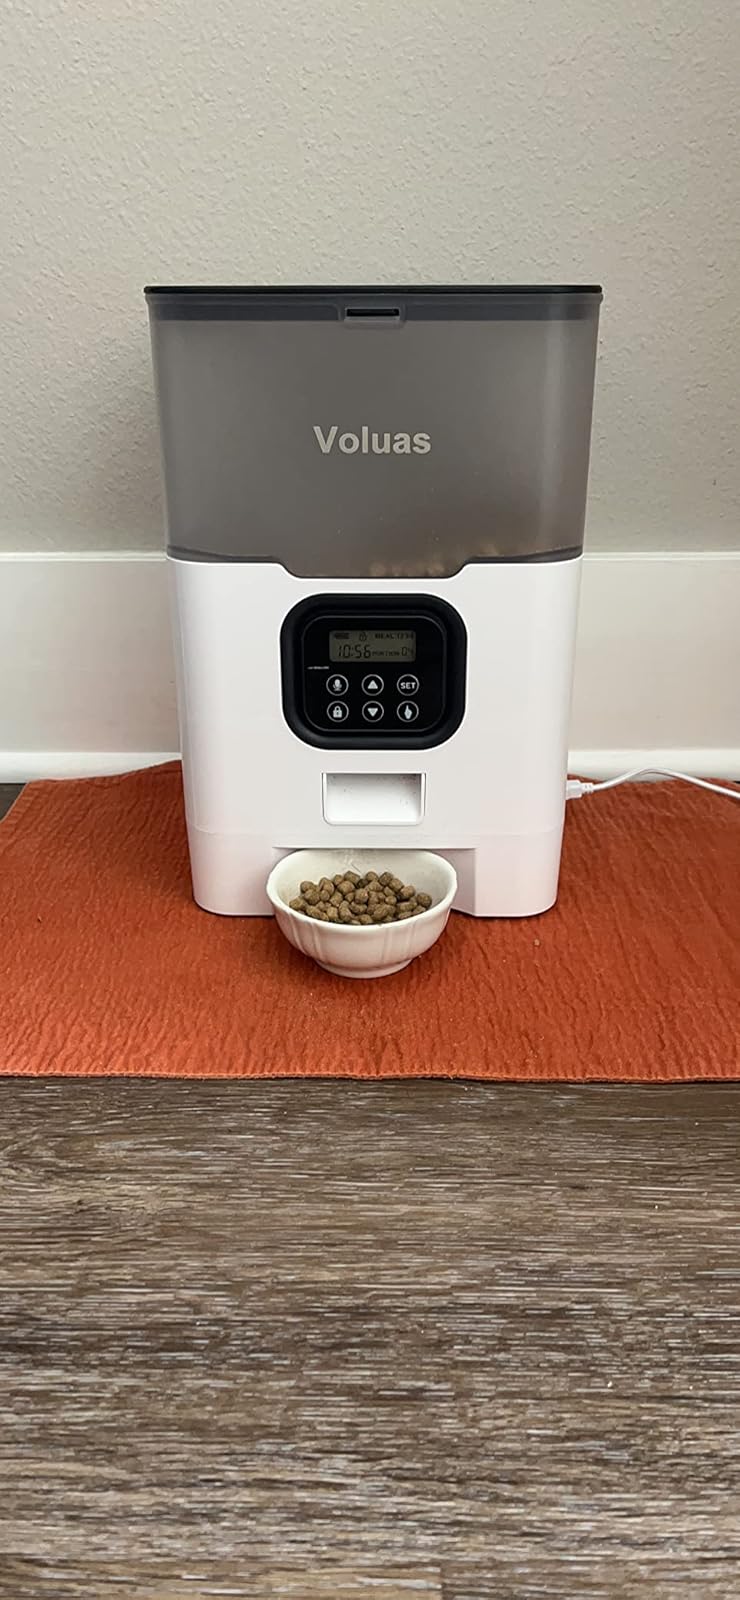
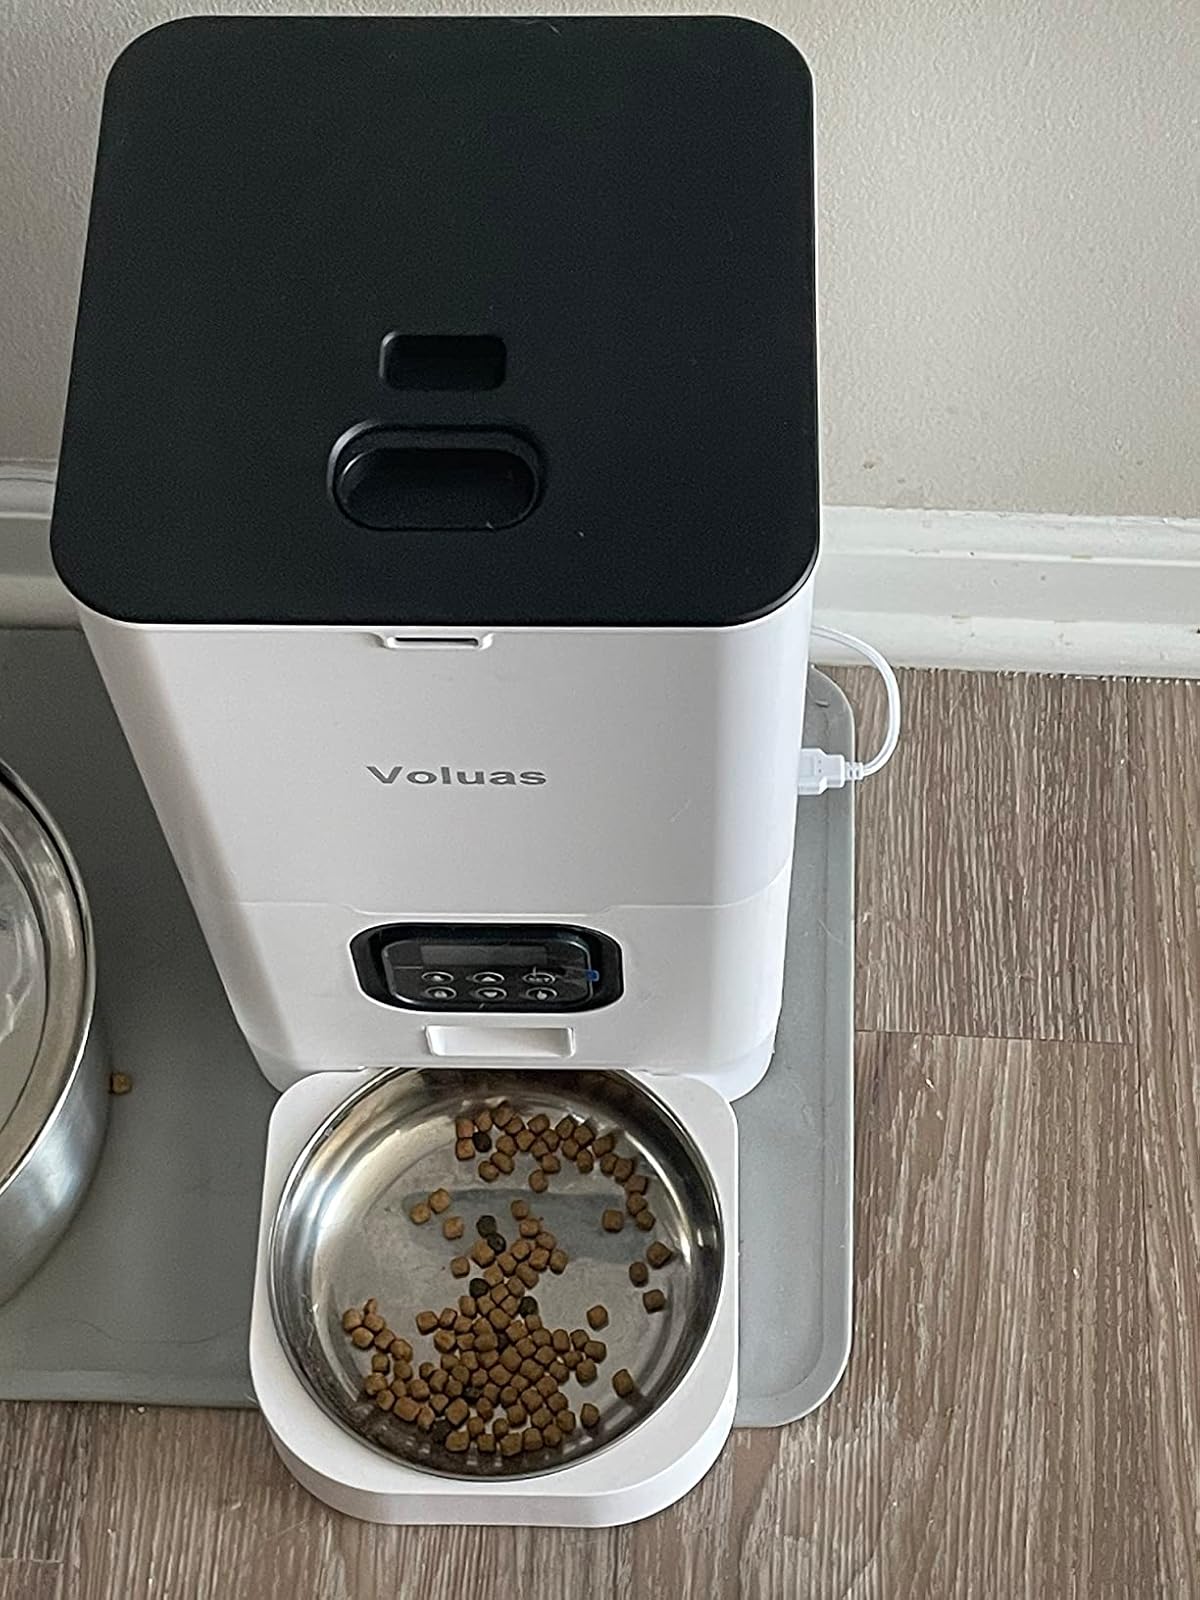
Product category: items_feeder
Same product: no